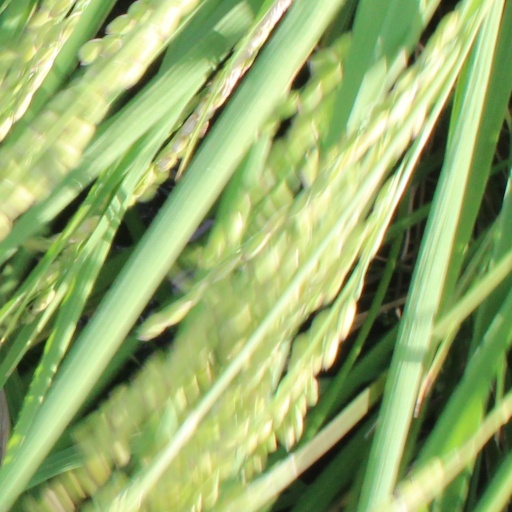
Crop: rice